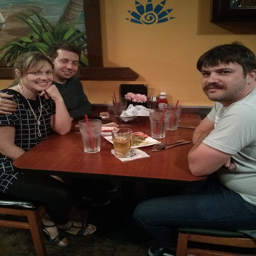
Friends pose for a portrait while sitting in a cafe
Three people at a restaurant having a meal.
people sitting around a table with glasses full of drinks
The diners are waiting patiently for their order to arrive.
Several people sit at a wooden table with drinks on it.